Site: brandenburg
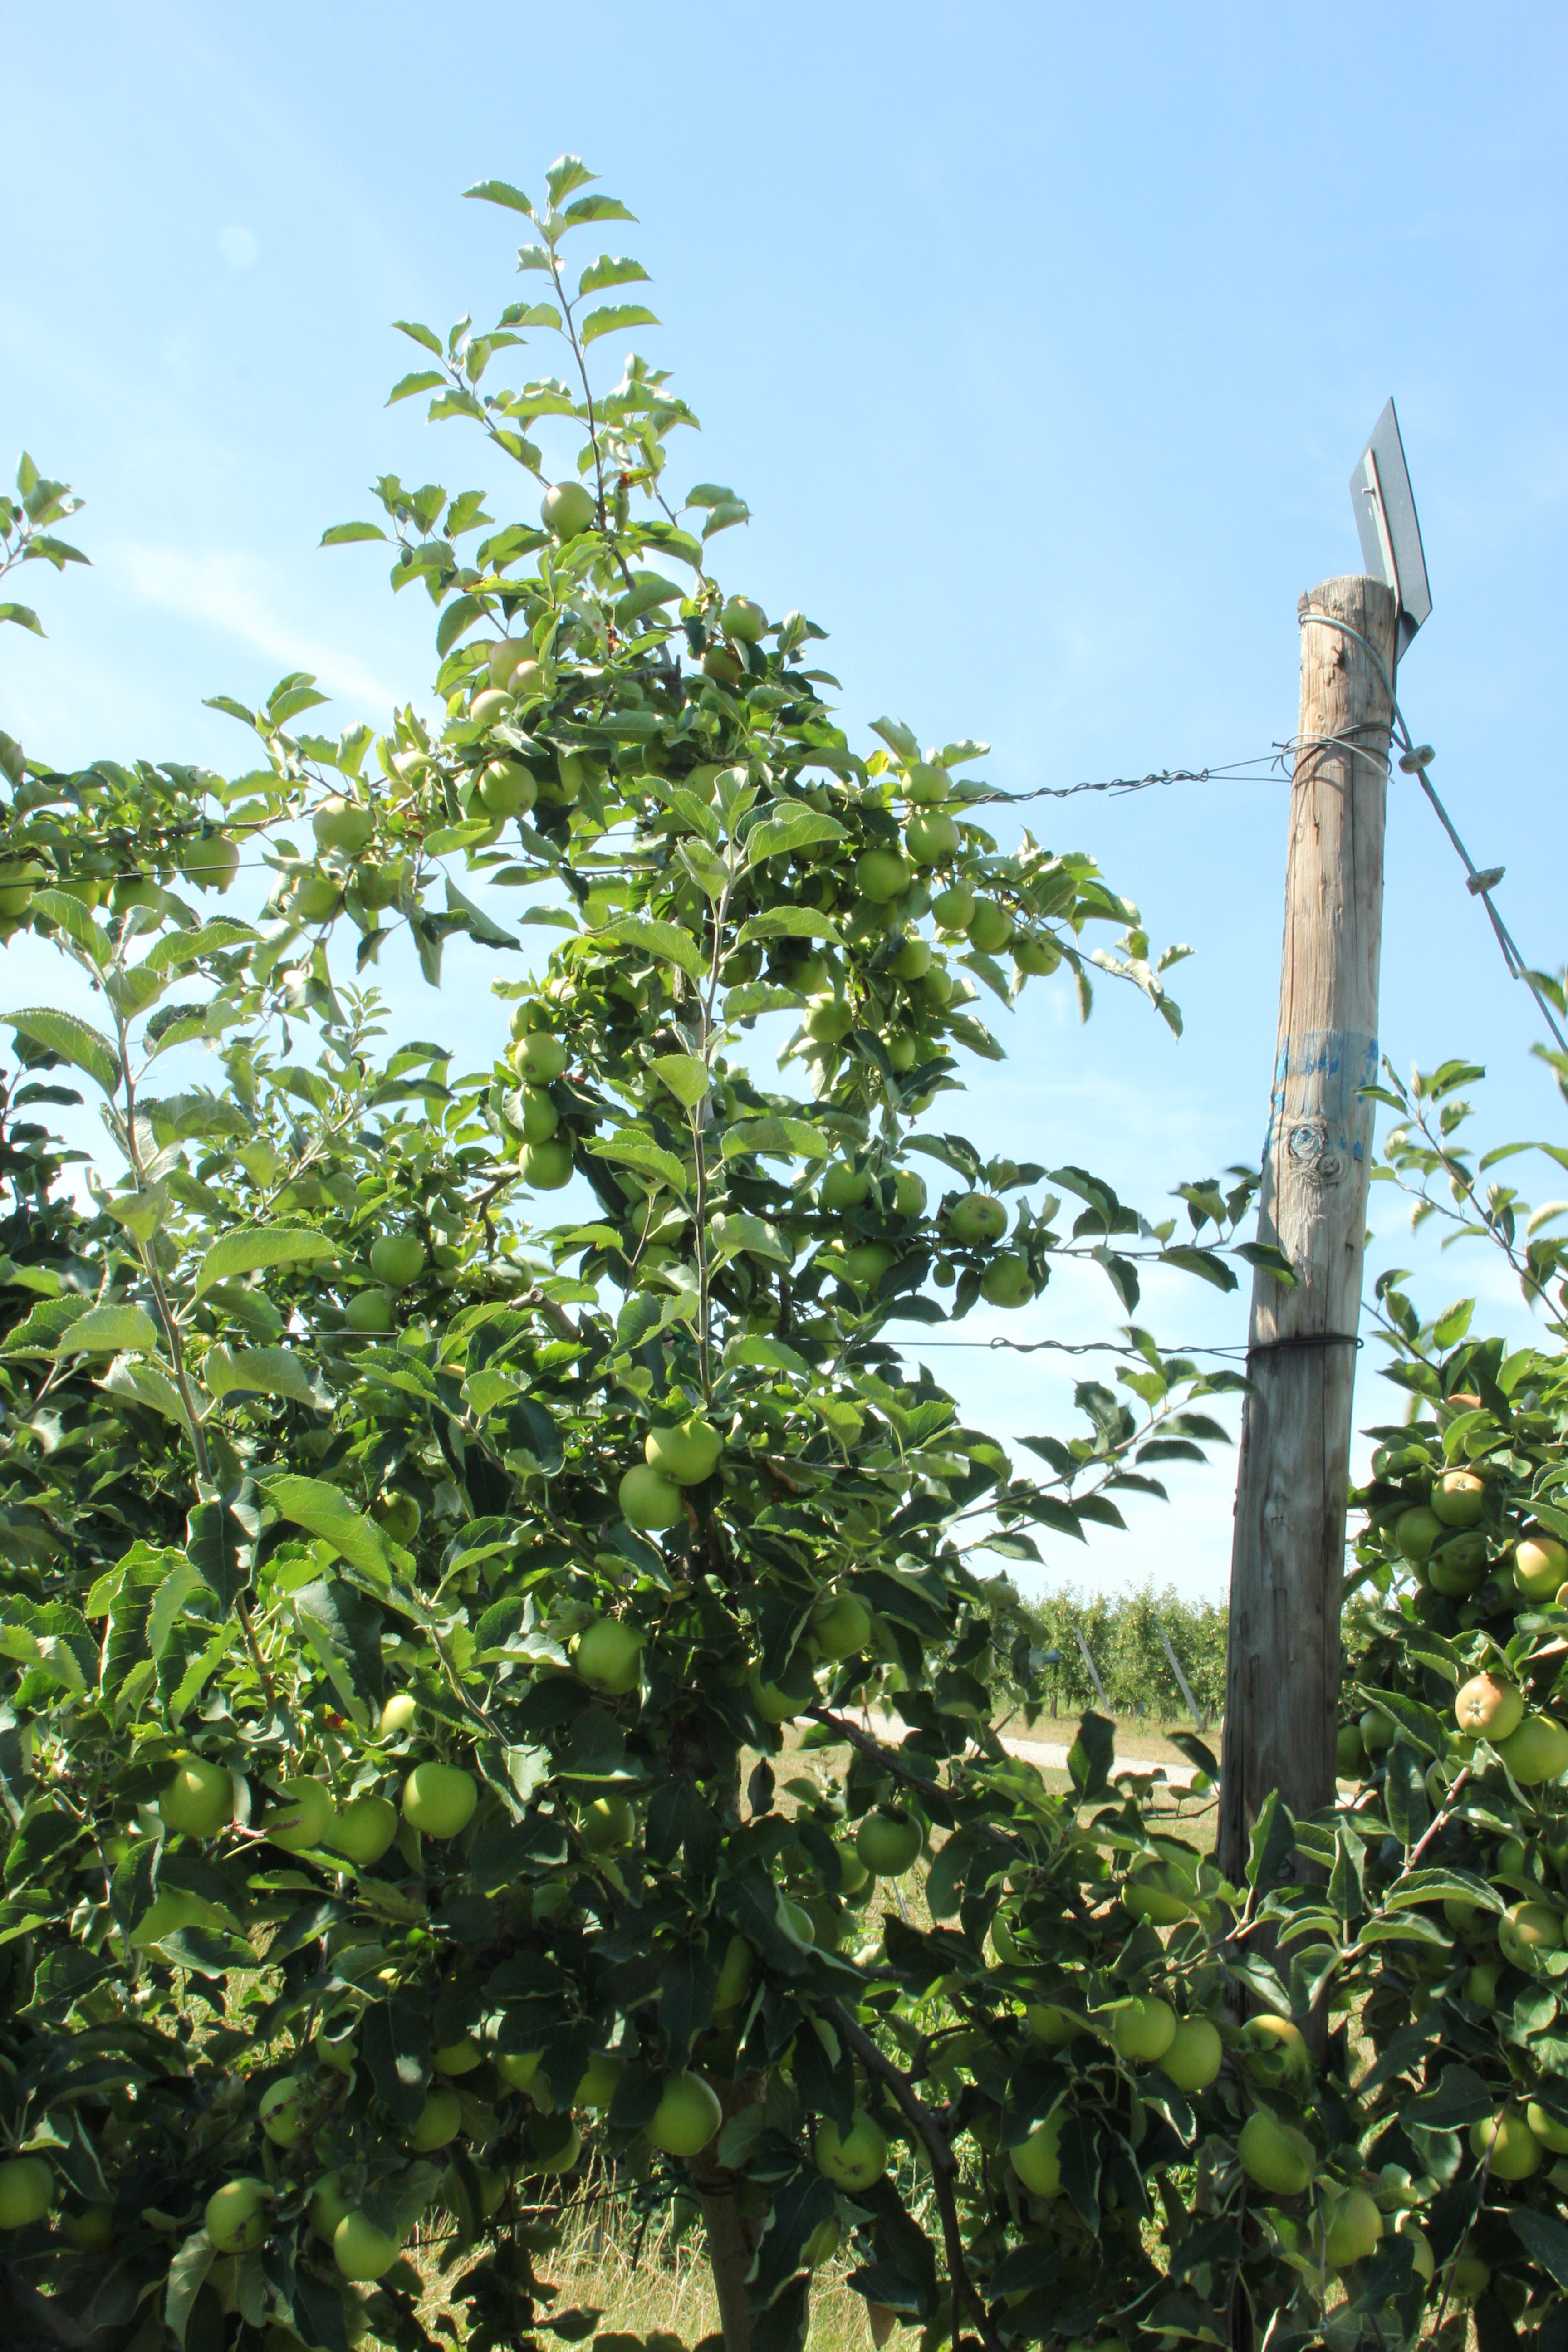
Growth stage (BBCH 77): Development of fruit